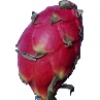
Label: red_pitahaya